Curare

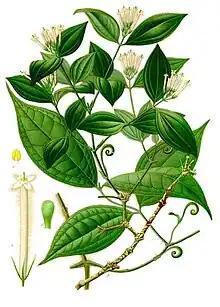
"Strychnos toxifera", the "Strychnos" species which is the principal source of 'calabash curare' and its main active constituent, the alkaloid toxiferine

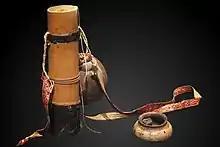
Curare darts and quiver from the Amazon rainforest

Curare ( or ; or ) is a common name for various alkaloid arrow poisons originating from plant extracts. Used as a paralyzing agent by indigenous peoples in Central and South America for hunting and for therapeutic purposes, curare only becomes active when it contaminates a wound or is introduced directly to the bloodstream; it is not active when ingested orally.